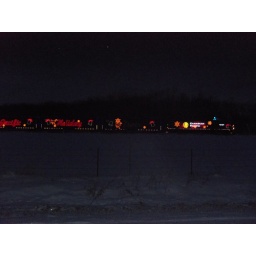
This train came by our house tonight. It was really neat! It was playing music too!